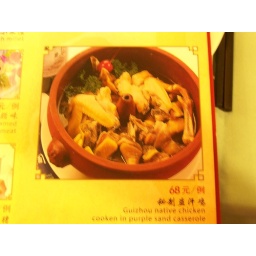
Guizhou native chicken cooken in purple sand casserole